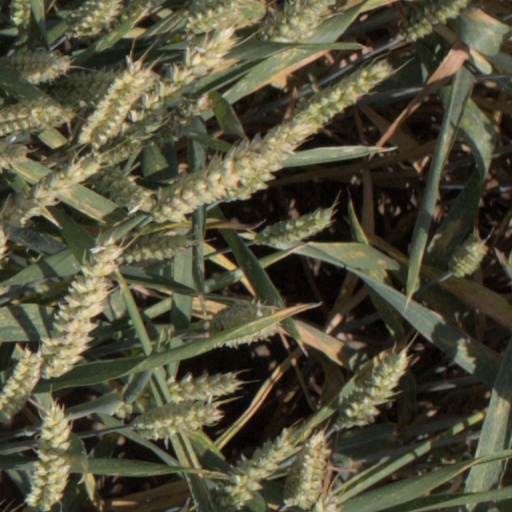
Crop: wheat